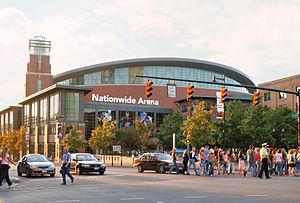
Cette page présente une liste des équipes de la Ligue nationale de hockey, ligue professionnelle de hockey sur glace d'Amérique du Nord. Depuis les débuts de la ligue, en 1917, seuls les Canadiens de Montréal et la franchise des Maple Leafs de Toronto ont toujours évolué dans la LNH. Les Canadiens sont l'équipe la plus titrée avec vingt-quatre Coupes Stanley.
La Nationwide Arena est une salle omnisports située dans la zone de Arena District, au cœur de Columbus en Ohio. Le bâtiment porte le nom de son propriétaire, la compagnie Nationwide, dont le siège social est situé à côté. Il est le deuxième plus grand aréna de l'Ohio, derrière le Quicken Loans Arena de Cleveland.